Muscle contraction

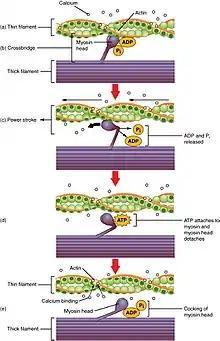
Cross-bridge cycle

Excitation–contraction coupling (ECC) occurs when depolarization of skeletal muscles (usually through neural innervation) results in a muscle action potential. This action potential spreads across the muscle's surface and into the muscle fiber's network of T-tubules, depolarizing the inner portion of the muscle fiber. This activates dihydropyridine receptors in the terminal cisternae, which are in close proximity to ryanodine receptors in the adjacent sarcoplasmic reticulum. The activated dihydropyridine receptors physically interact with ryanodine receptors to activate them via foot processes (involving conformational changes that allosterically activates the ryanodine receptors). As ryanodine receptors open, Ca is released from the sarcoplasmic reticulum into the local junctional space and diffuses into the bulk cytoplasm to cause a calcium spark. The action potential creates a near synchronous activation of thousands of calcium sparks and causes a cell-wide increase in calcium giving rise to the upstroke of the calcium transient. The Ca released into the cytosol binds to Troponin C by the actin filaments. This bond allows the actin filaments to perform cross-bridge cycling, producing force and, in some situations, motion.